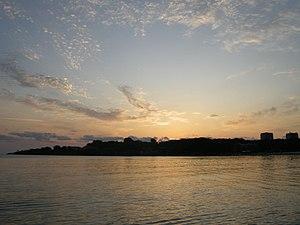
Kiten est une ville du sud-est de la Bulgarie.